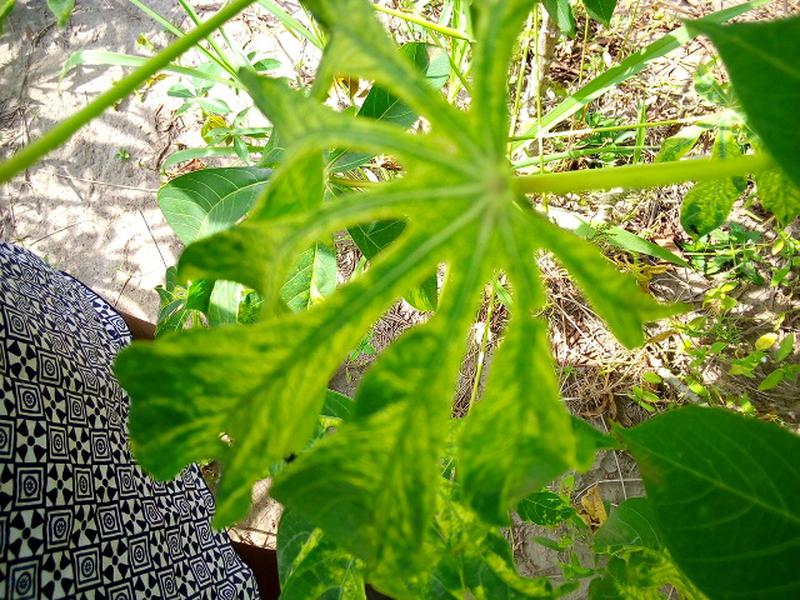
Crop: cassava
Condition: mosaic_disease